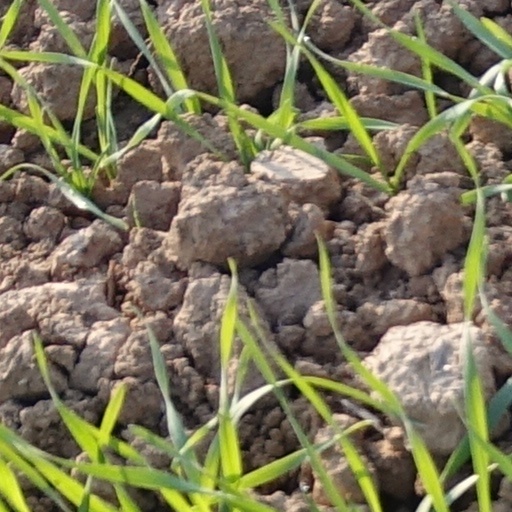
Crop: wheat